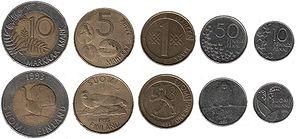
Les pièces de monnaie finlandaises sont une des représentations physiques, avec les billets de banque, de la monnaie de Finlande.